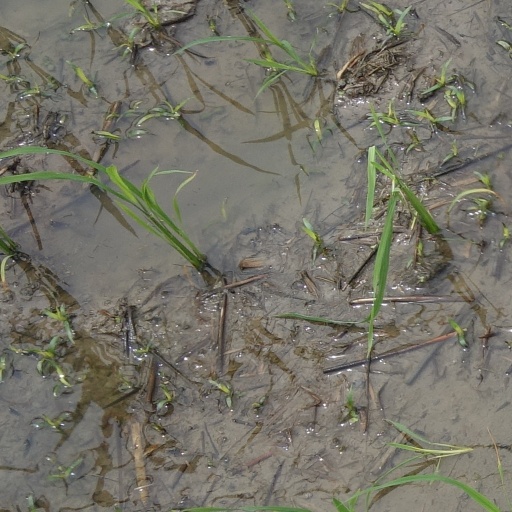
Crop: rice